Memories (2014 film)

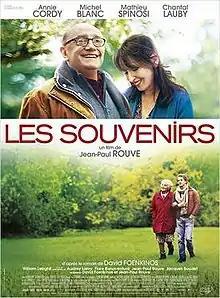
Film poster

Memories is a 2014 French comedy drama film directed by Jean-Paul Rouve.